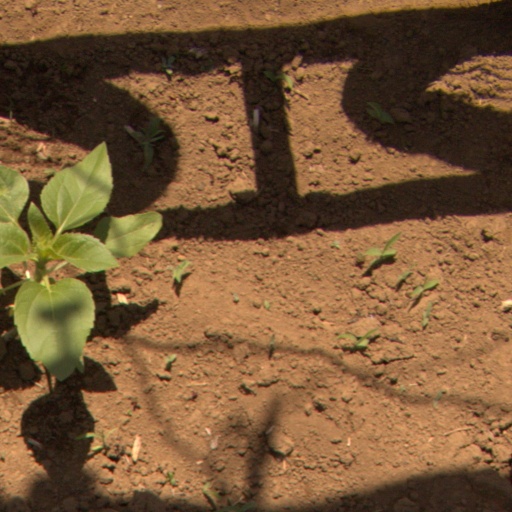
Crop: Jerusalem artichoke